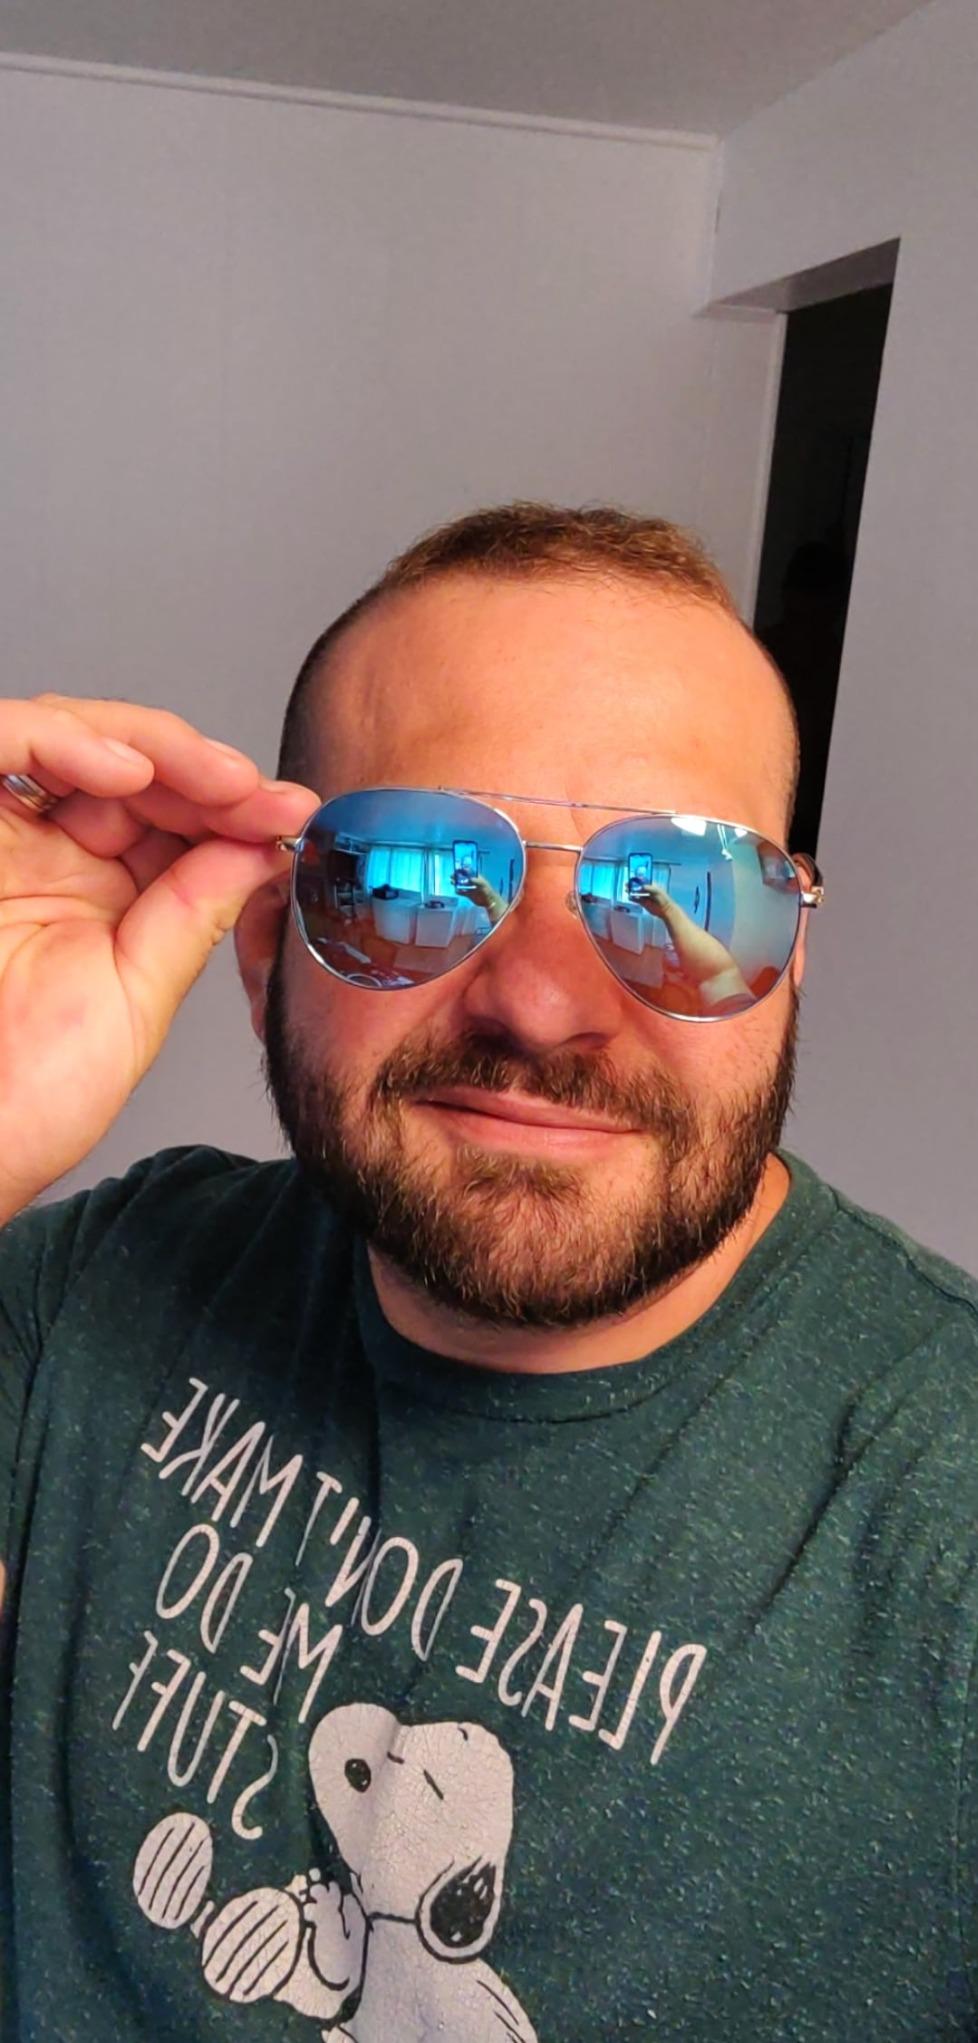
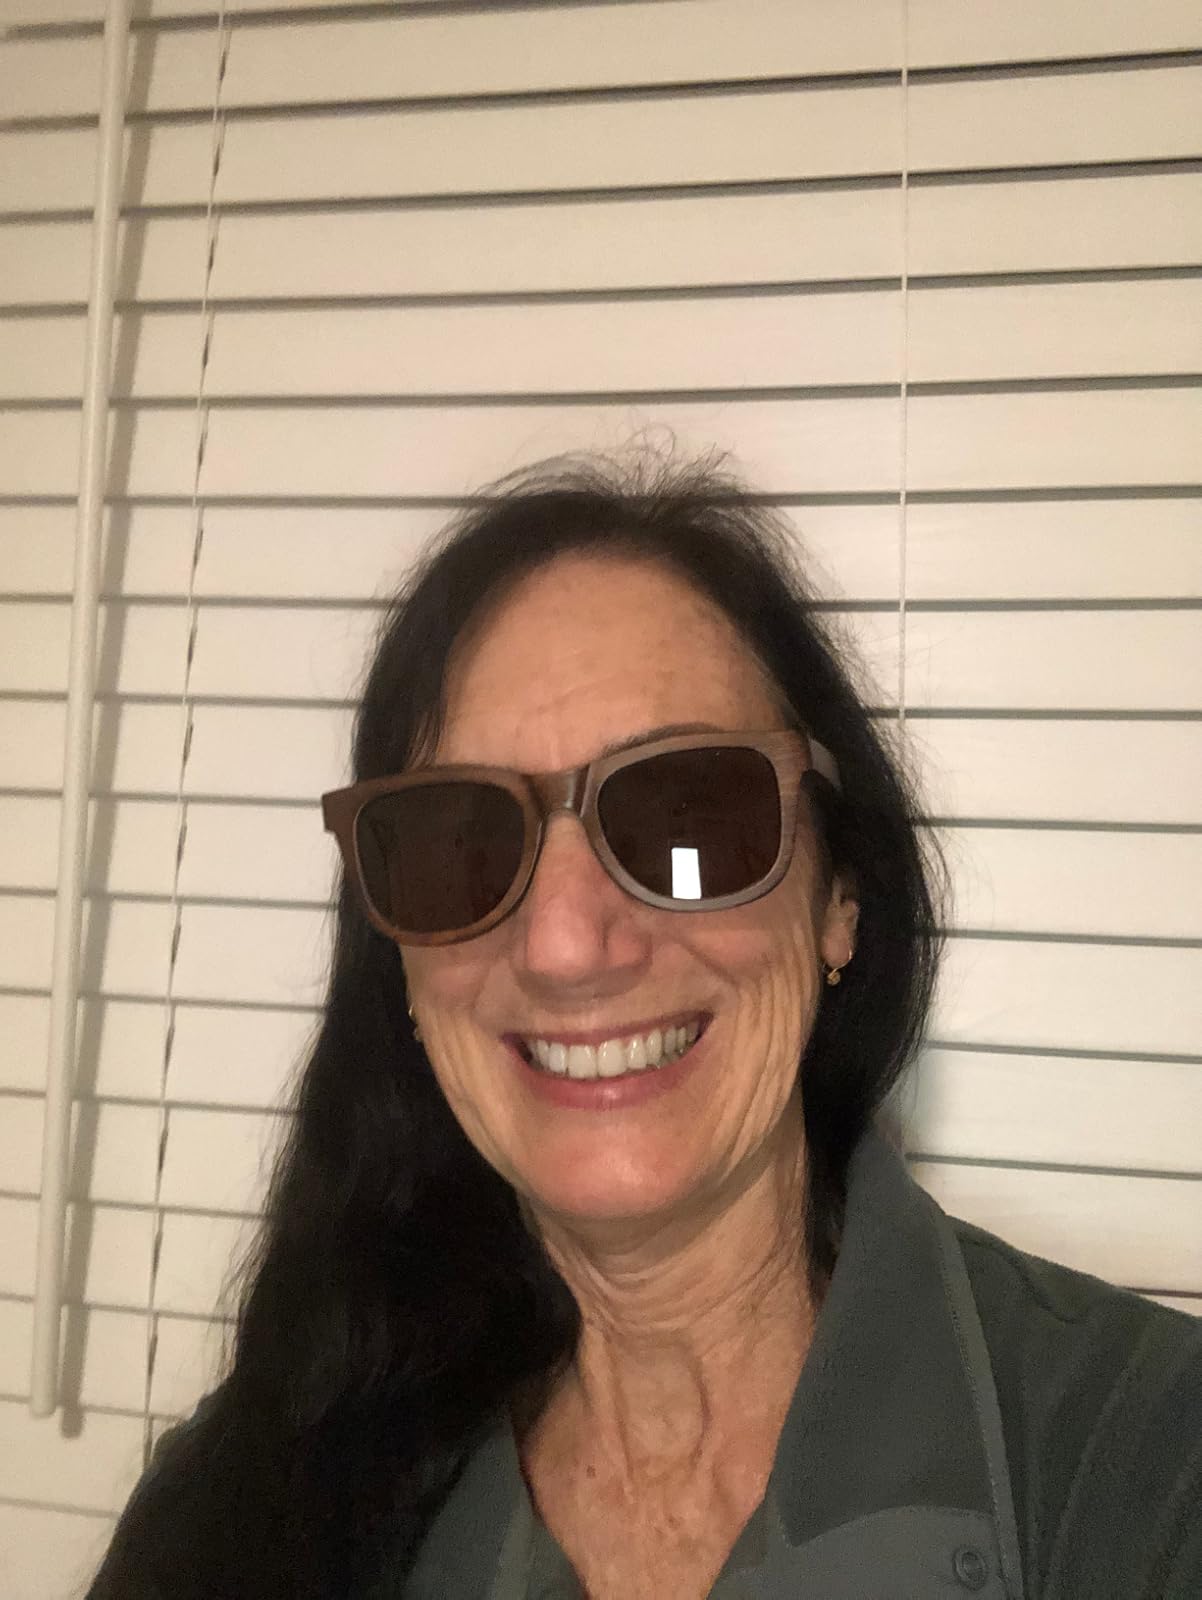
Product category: accessories_sunglasses
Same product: no